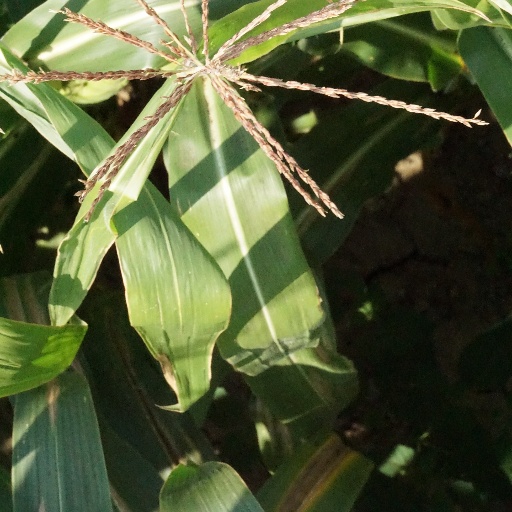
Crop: maize; corn